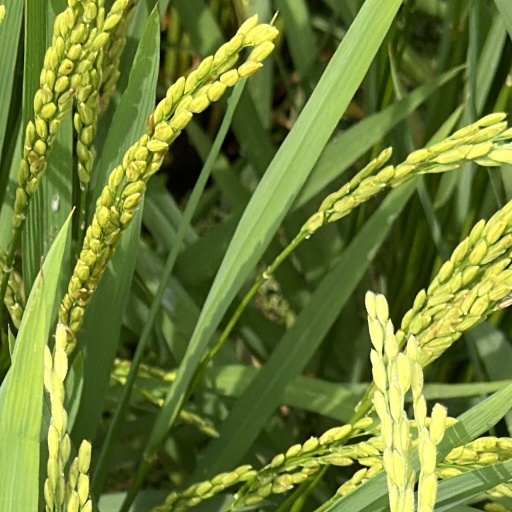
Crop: rice